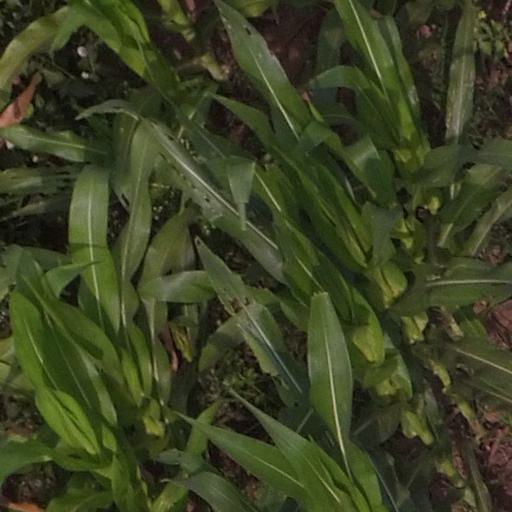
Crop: maize; corn